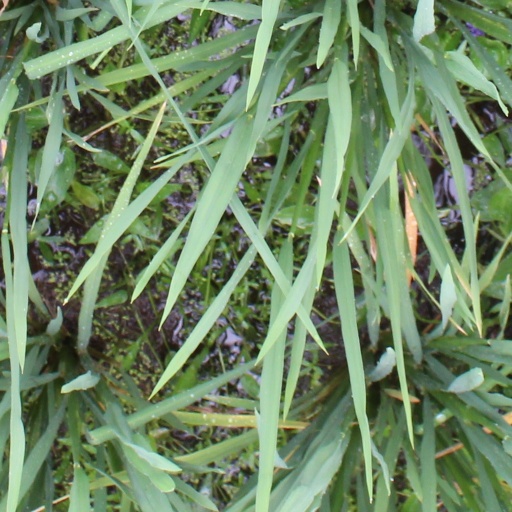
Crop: rice